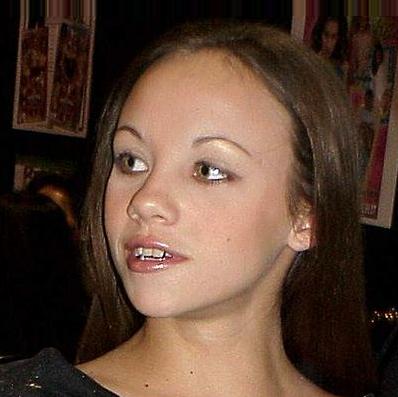
Age: 20